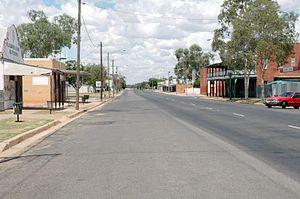
Brewarrina est un village centre administratif du Comté de Brewarrina en Nouvelle-Galles du Sud, en Australie à 787 km au nord de Sydney sur la Gwydir River. Il est situé sur la Kamilaroi Highway.